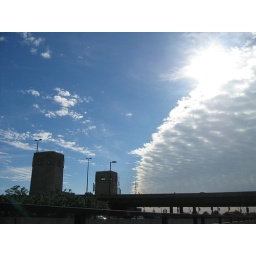
A fantastic cloud over Lake Michigan, shot from the car while driving downtown.